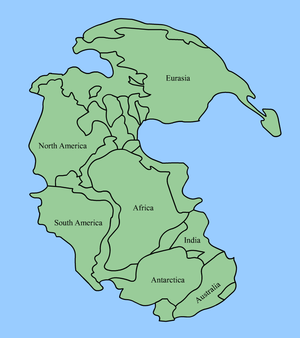
La géologie de la région de Capitol Reef se caractérise par des dépôts sédimentaires datant principalement du Mésozoïque. Les formations géologiques, qui se forment à la suite de ces dépôts, sont visibles au sein du parc national de Capitol Reef sur le plateau du Colorado dans l'État de l'Utah aux États-Unis.
L'histoire géologique et climatique de l'Australie a contribué à rendre sa faune et sa flore unique.